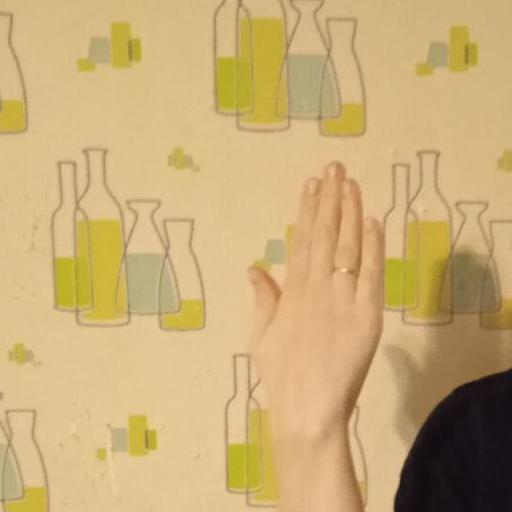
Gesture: stop_inverted